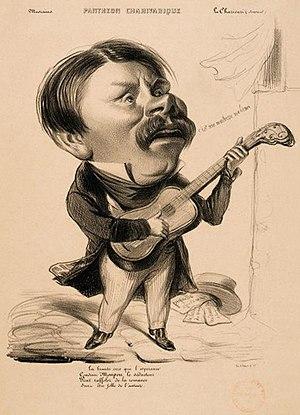
Hippolyte Monpou est un compositeur et organiste français.
31 mars : création à Leipzig de la Symphonie nᵒ 1 de Robert Schumann, dirigée par Mendelssohn.